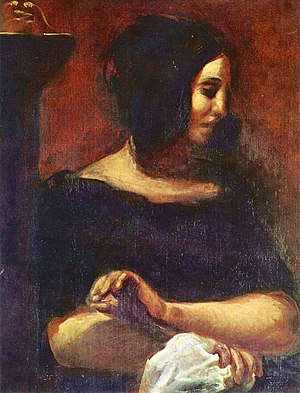
Frédéric Chopin / Biografi / George Sand
George Sand, af Delacroix – anden del af det ufuldendte dobbeltportræt. Charlottenlund, Ordrupgaard.[23]
Frédéric François Chopin var en polsk komponist og klavervirtuos af polsk-fransk afstamning. Han betragtes som en af de vigtigste repræsentanter for den romantiske periodes musik. Chopin blev født i Żelazowa Wola, en landsby i Hertugdømmet Warszawa. Han voksede op i Warszawa, hvor han også fik sin musikalske uddannelse. Han nåede at komponere mange værker for klaver, inden han i 1830 i en alder af 20 år, forlod Polen umiddelbart før Novemberopstanden.